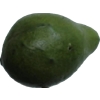
Label: green_avocado